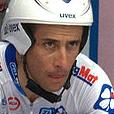
Age: 32